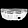
Label: Bag